Pacific loon

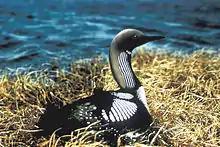
Pacific loon

The Pacific loon breeds on tundra lakes, and winters in the open ocean or other large bodies of water. It breeds primarily in northern Canada and eastern Siberia, and winters along the Pacific coast of North America.